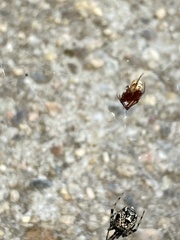
Species: Parasteatoda_tepidariorum